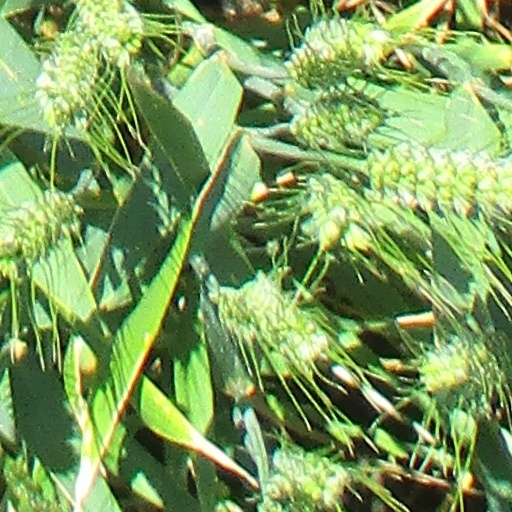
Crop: wheat